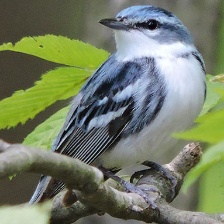
Species: CERULEAN WARBLER
Scientific name: SETOPHAGA CERULEA